List of monocotyledons of Montana

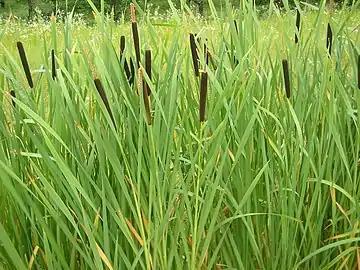
Broadleaf cattail

Monocotyledon species found in Montana number at least 615. The Montana Natural Heritage Program has identified a number of monocot species as "Species of Concern".